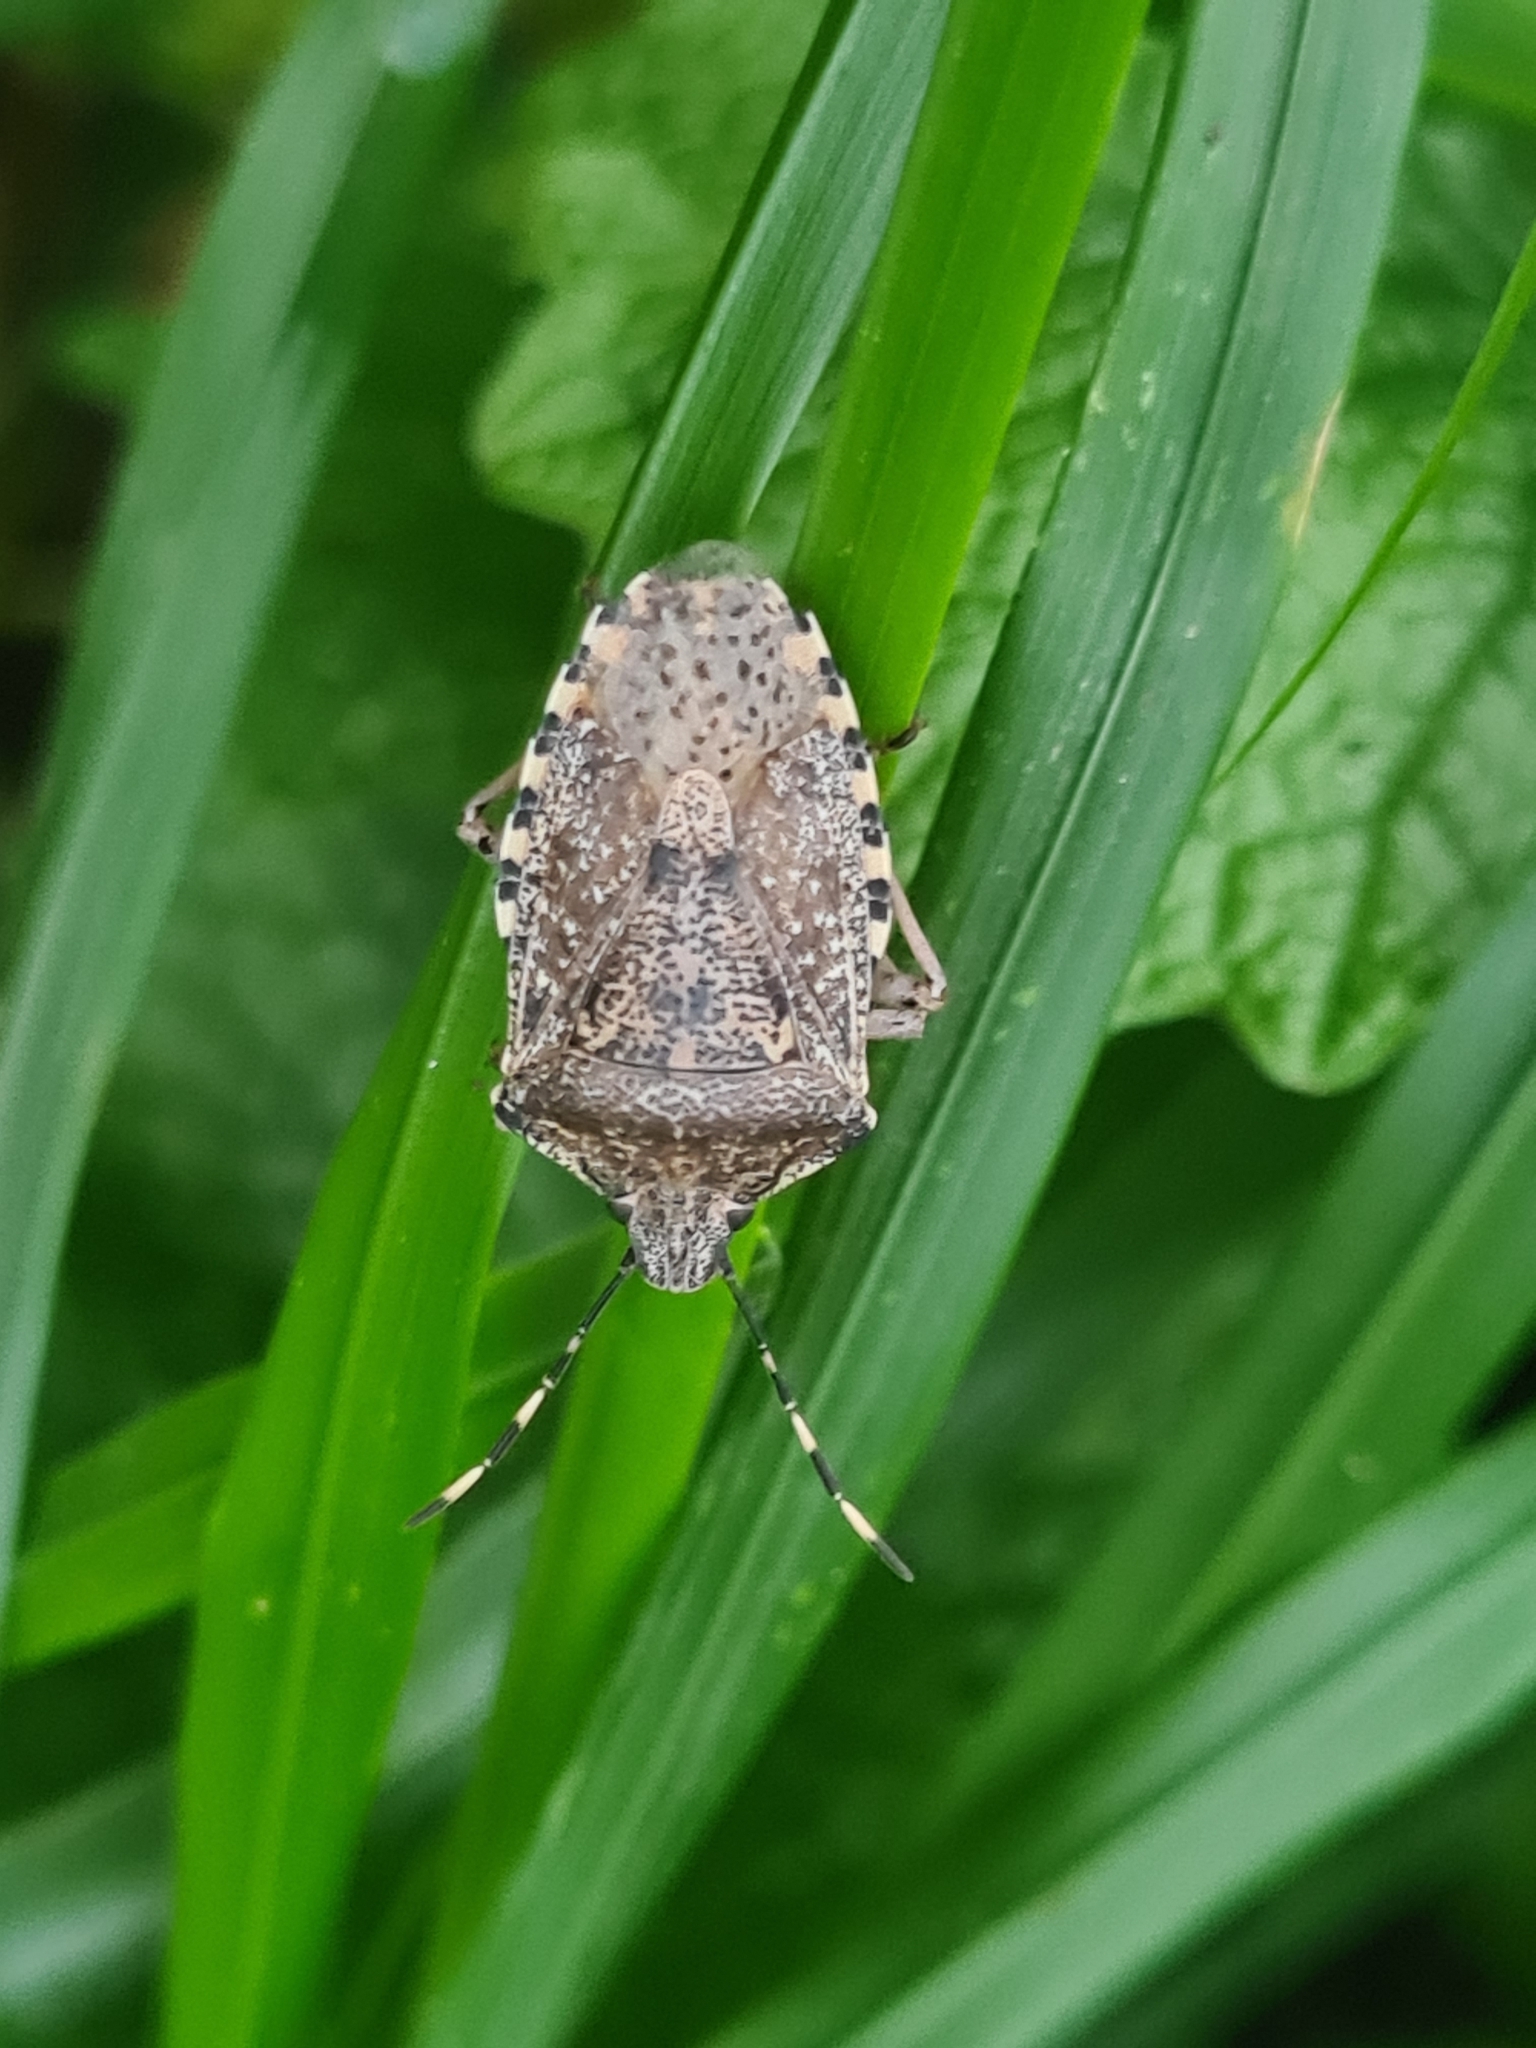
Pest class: stink_bug